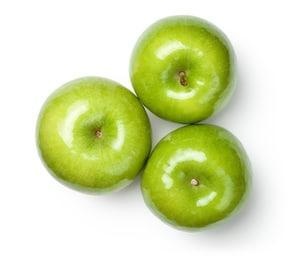
Label: apple